Egyptian revolution of 1952

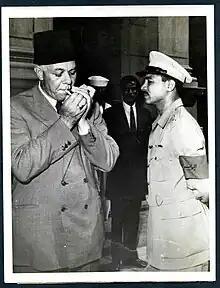
Former Egyptian Prime Minister Abdel Hady, 57, nonchalantly lights a cigarette, following his conviction a week before by Naguib's Military Tribunal.

The Revolution Command Council (RCC), made up of the previous nine-member command committee of the Free Officers in addition to five more members, chaired by Naguib, was formed. Ali Maher was asked to form a civilian government. The first issue was regarding the 1923 constitution. Ali Maher's argument that "immediate return of constitutional procedure" would "leave the country saddled with a defective constitution, an unsuitable electoral system, and an inefficient, party-ridden administration" was understood by the junta. A three-man regency was created to oversee palace affairs consisting of Prince Muhammad Abdel Moneim, Wafdist Bahey El Din Barakat Pasha and Colonel Rashad Mehanna.